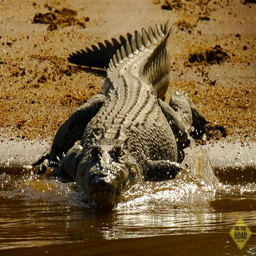
when the signs tell you to beware of crocodiles , take the meaning literally .